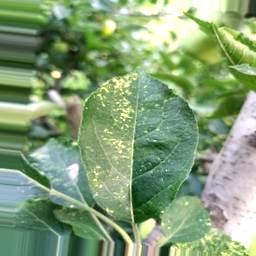
Label: Apple_Mosaic